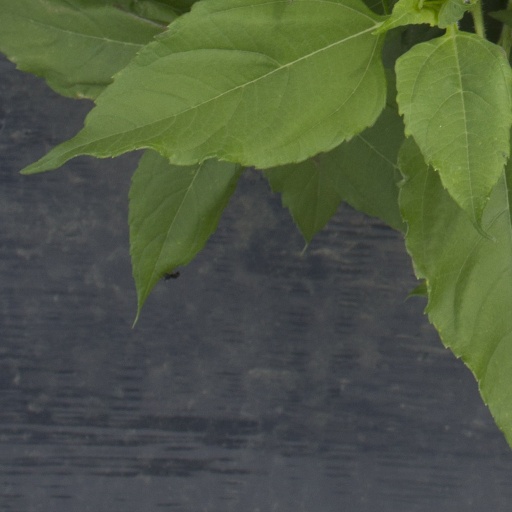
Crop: Jerusalem artichoke